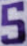
Number: 5